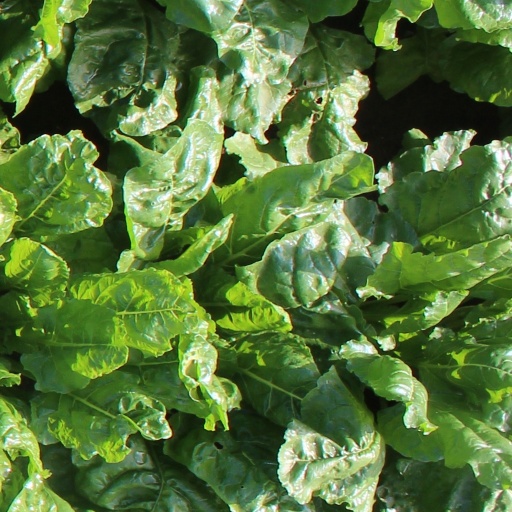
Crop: sugar beet